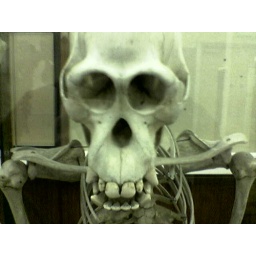
&lt;i&gt;In situ&lt;/i&gt;, glass cabinet, bioscience building in Cardiff Uni